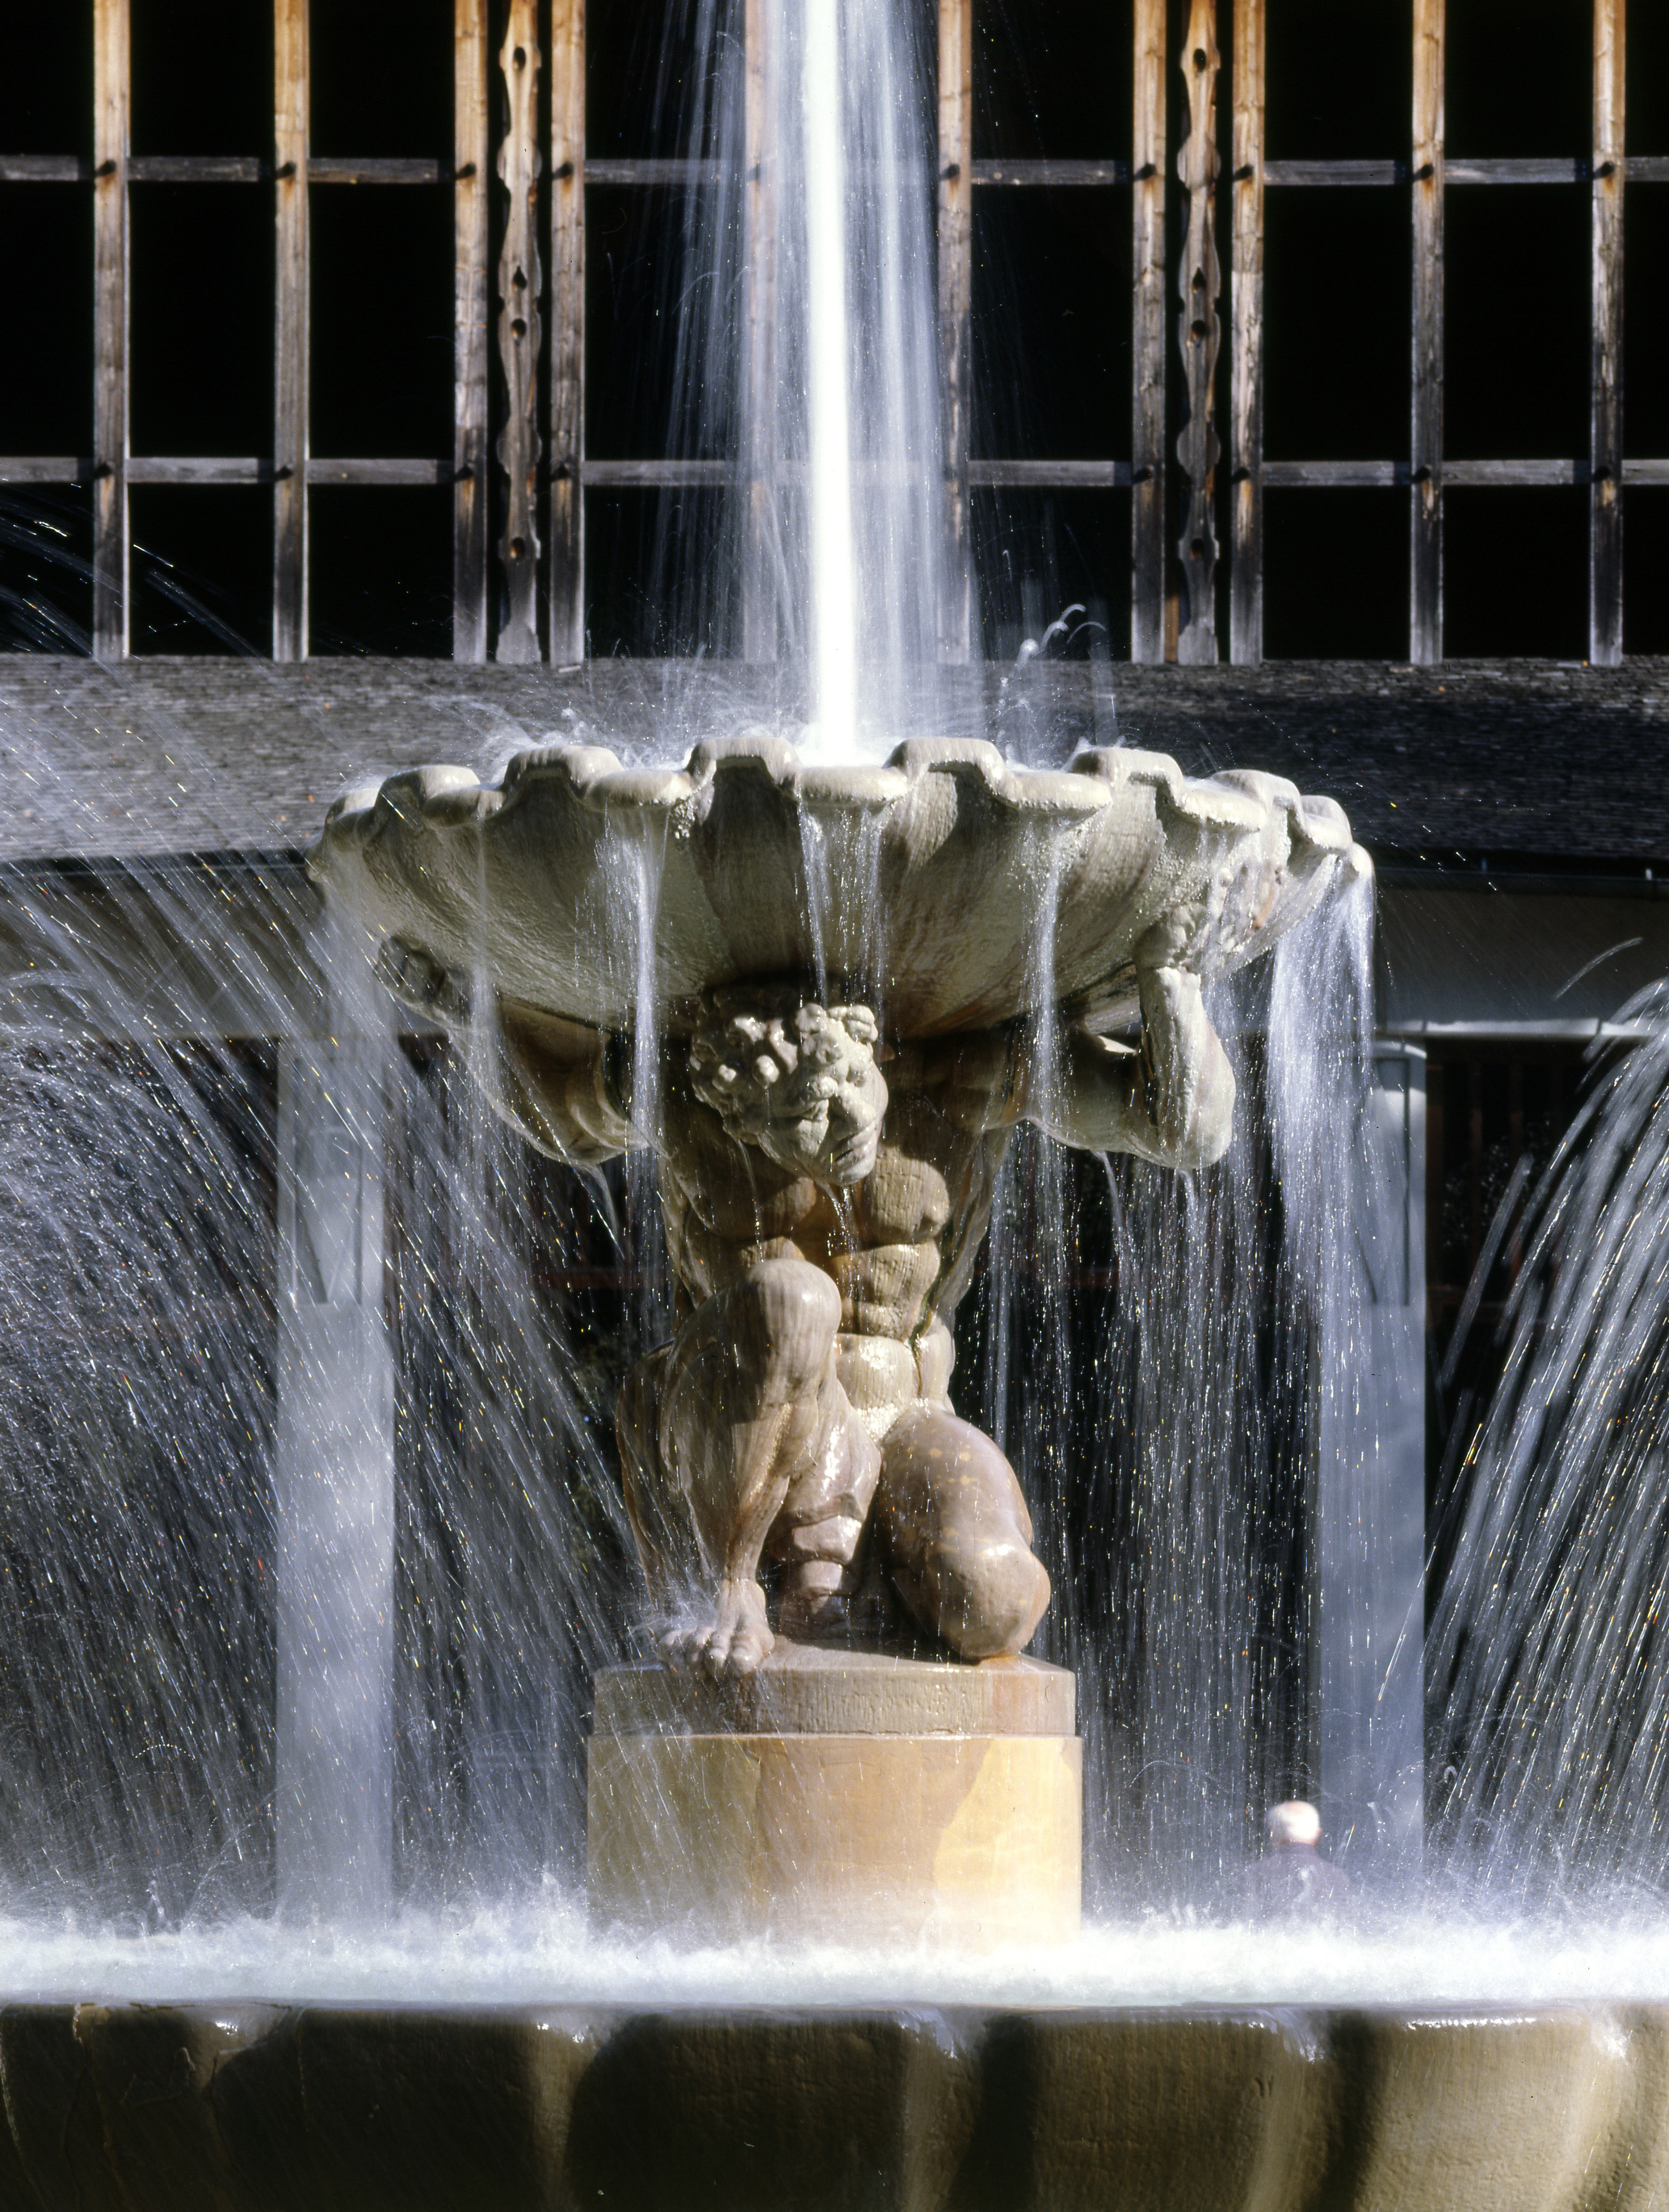
water, waterfall, boy, ice, reflection, splash, figure, fountain, bad, water feature, freezing, reichenhall, alpine brine